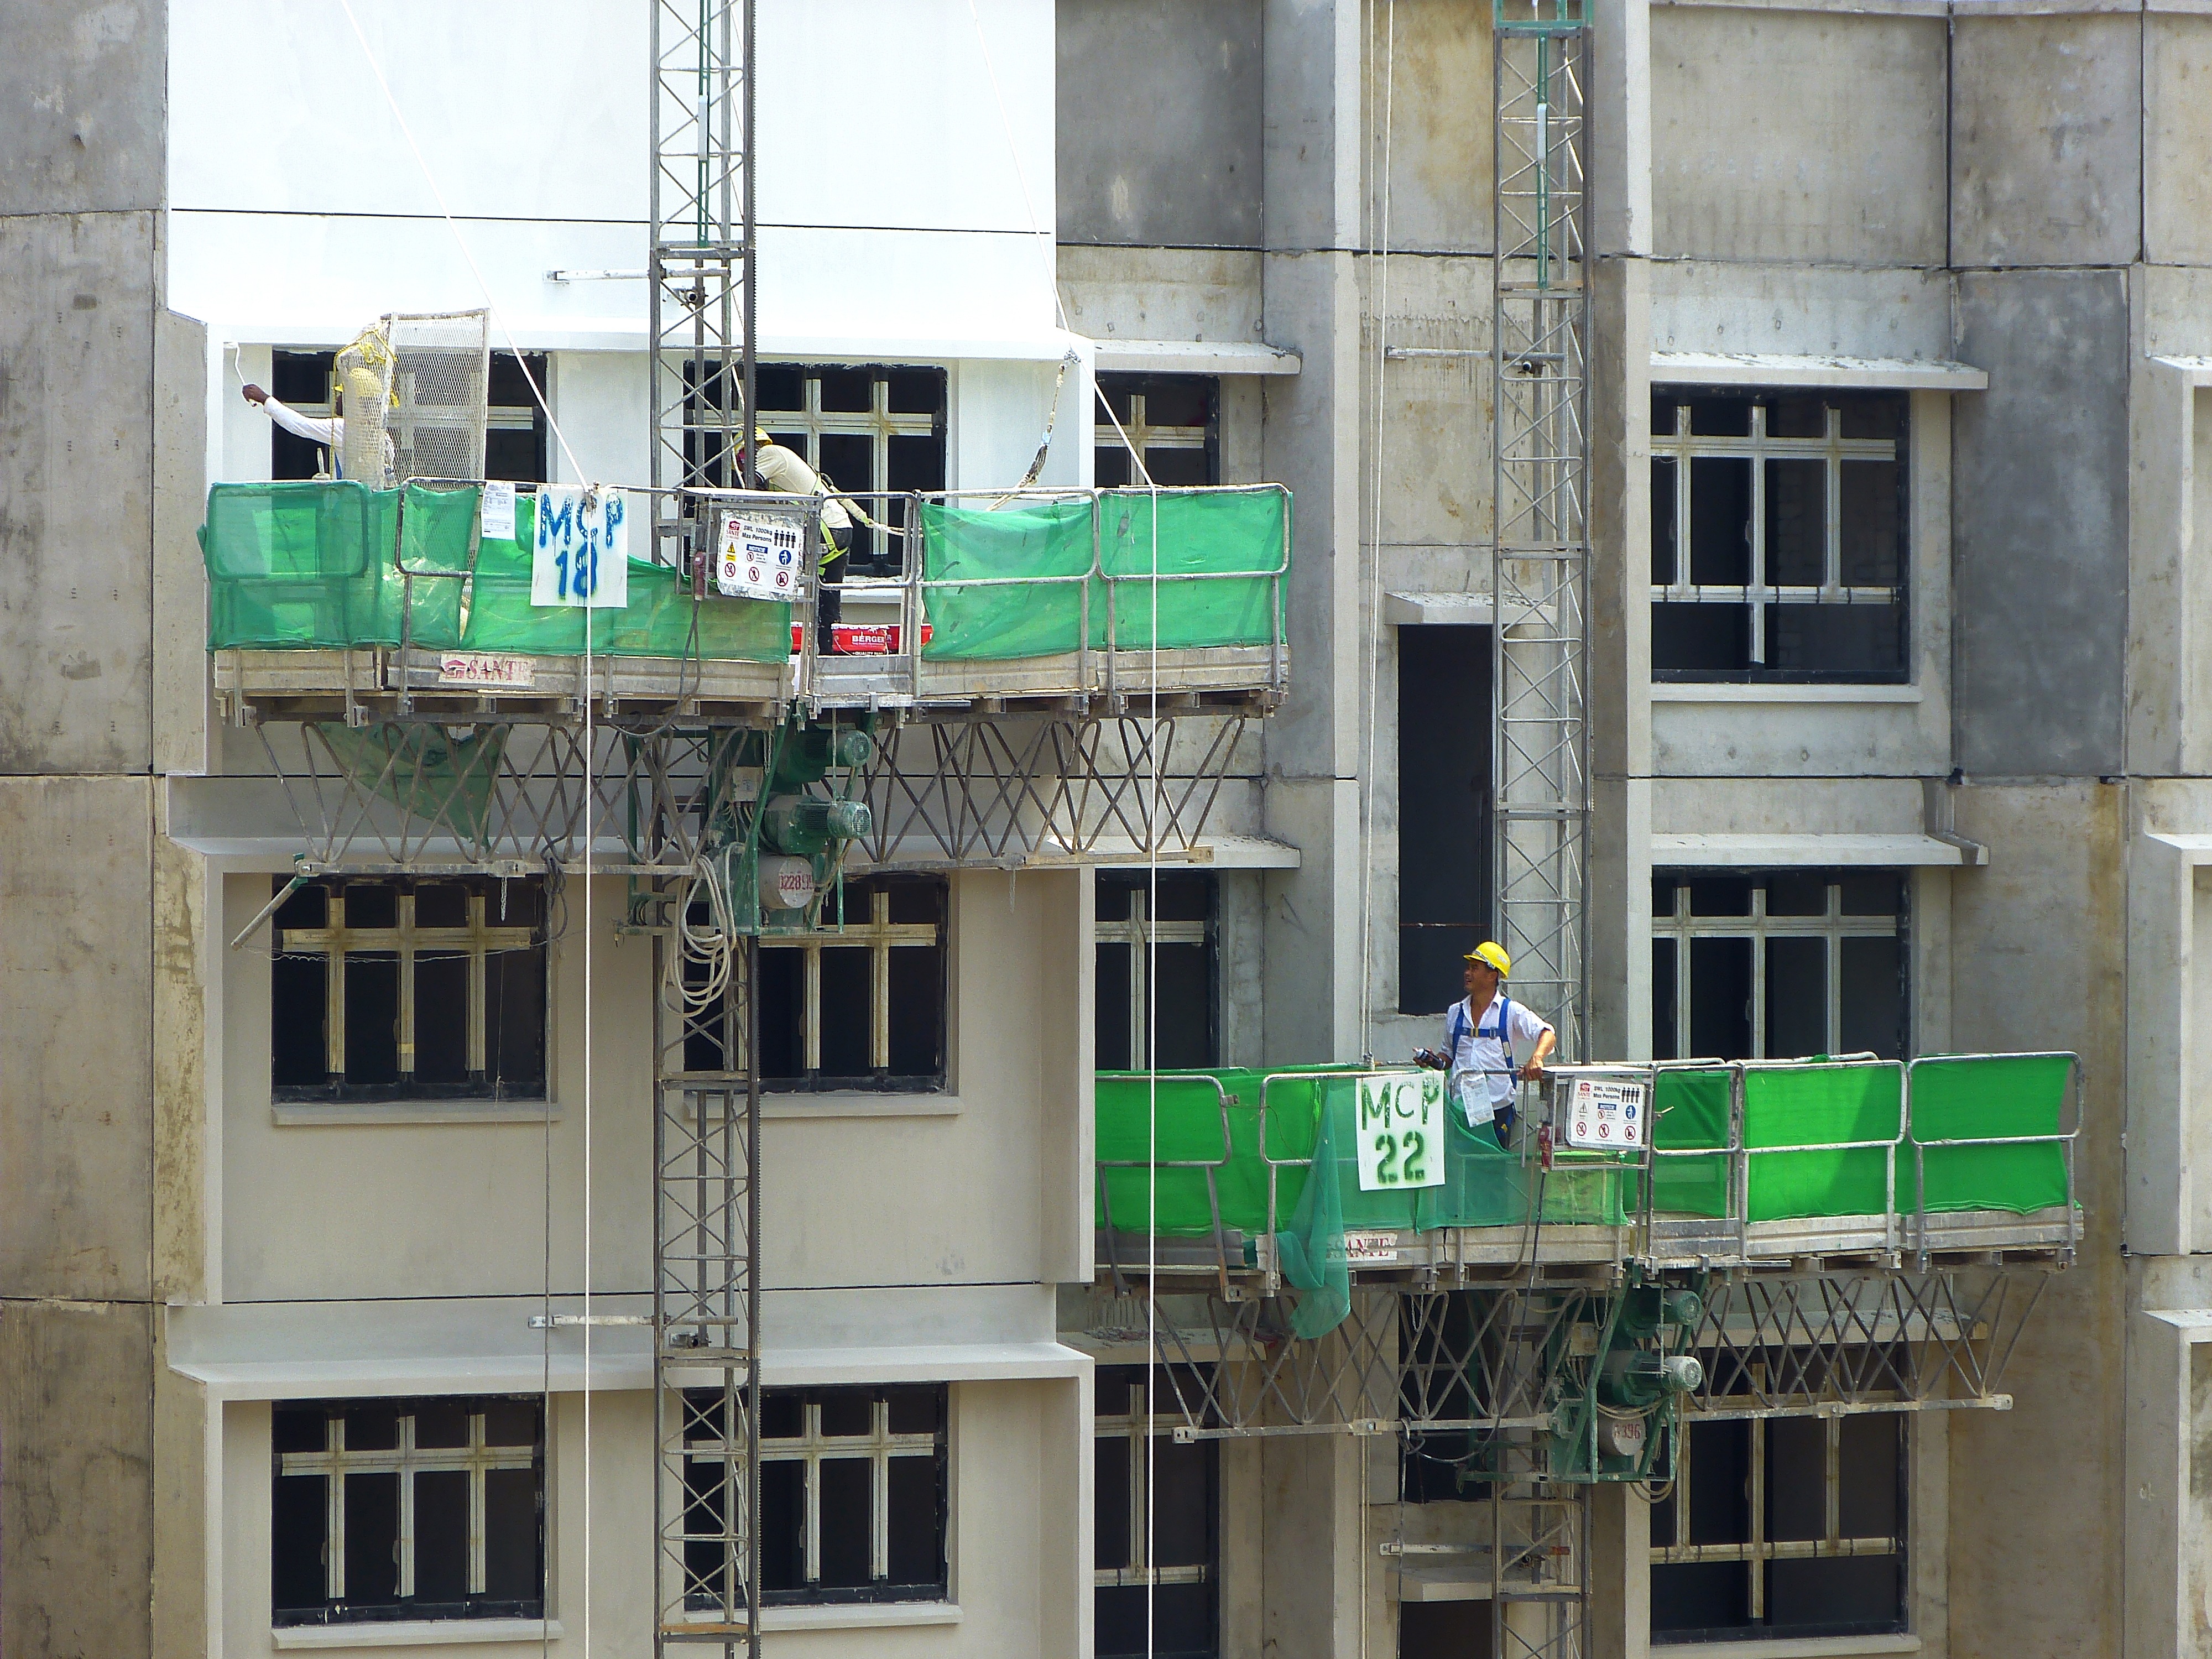
architecture, window, building, construction, metal, facade, painting, housing, construction site, windows, elevator, singapore, heavy equipment, under construction, building site, building construction, urban area, men at work